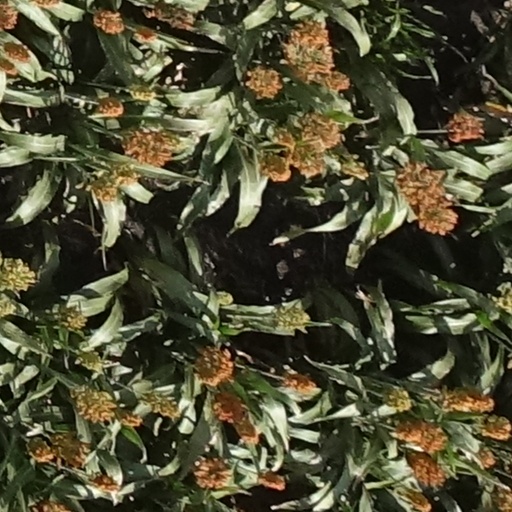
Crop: sorghum